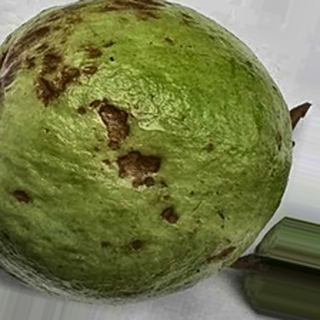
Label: guava_anthracnose